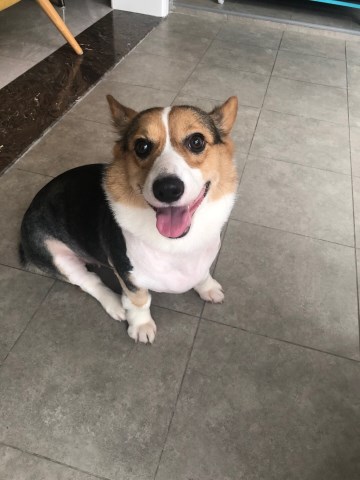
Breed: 2909-n000116-Cardigan